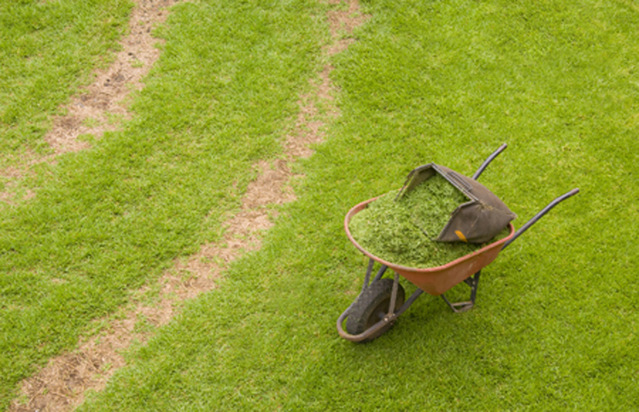
Texture: matted